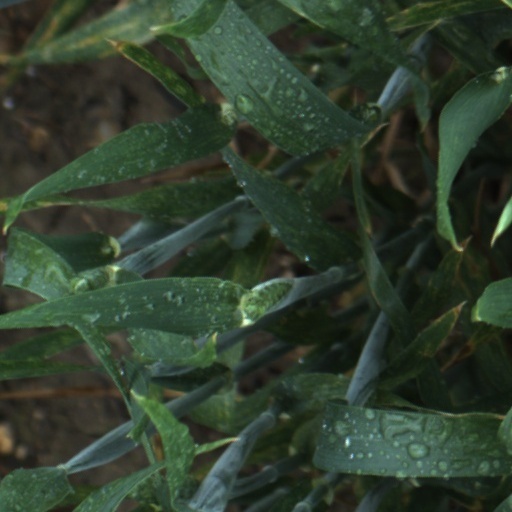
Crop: wheat